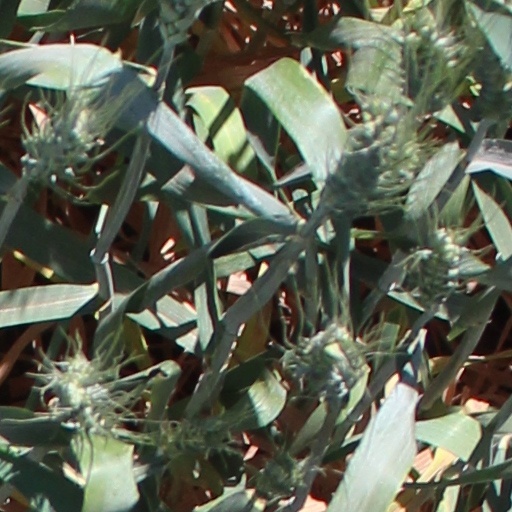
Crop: wheat